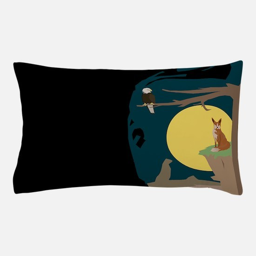
composition by the fox and industry